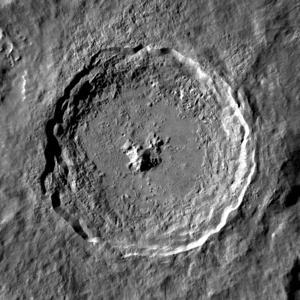
Tycho (månekrater)
Tycho er et prominent nedslagskrater på Månen, beliggende i det sydlige højland på Månens forside nær Mare Nubium. Giovanni Riccioli opkaldte det efter den danske astronom Tycho Brahe.